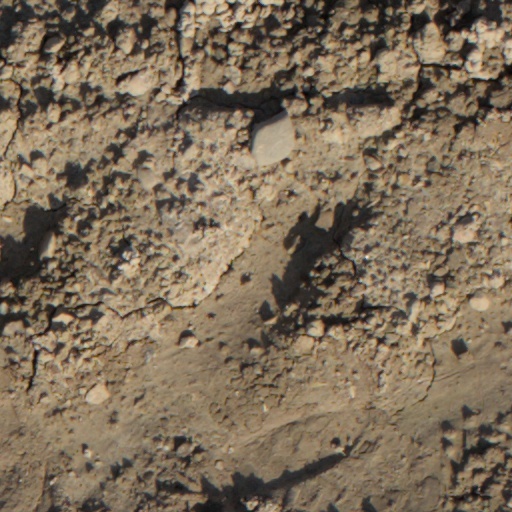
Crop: wheat